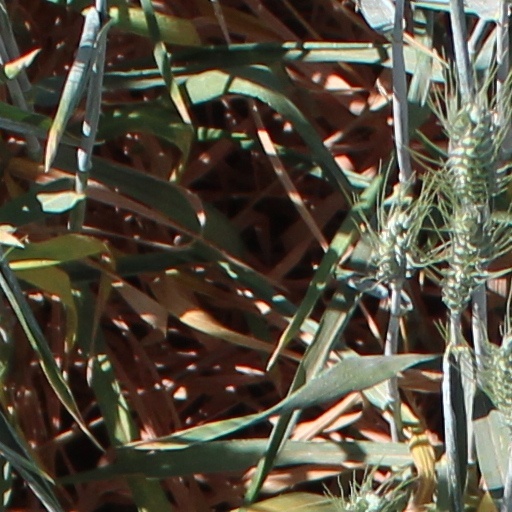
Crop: wheat